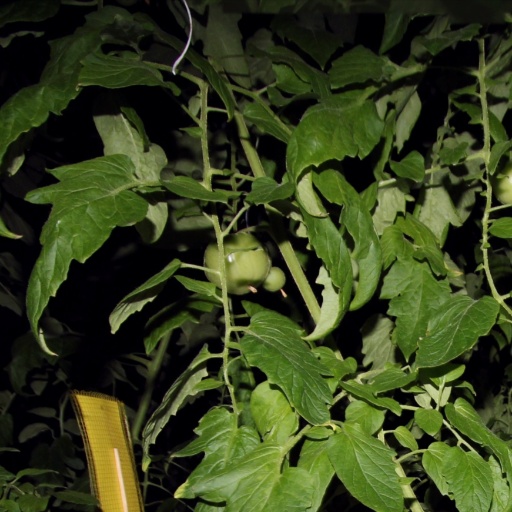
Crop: tomato